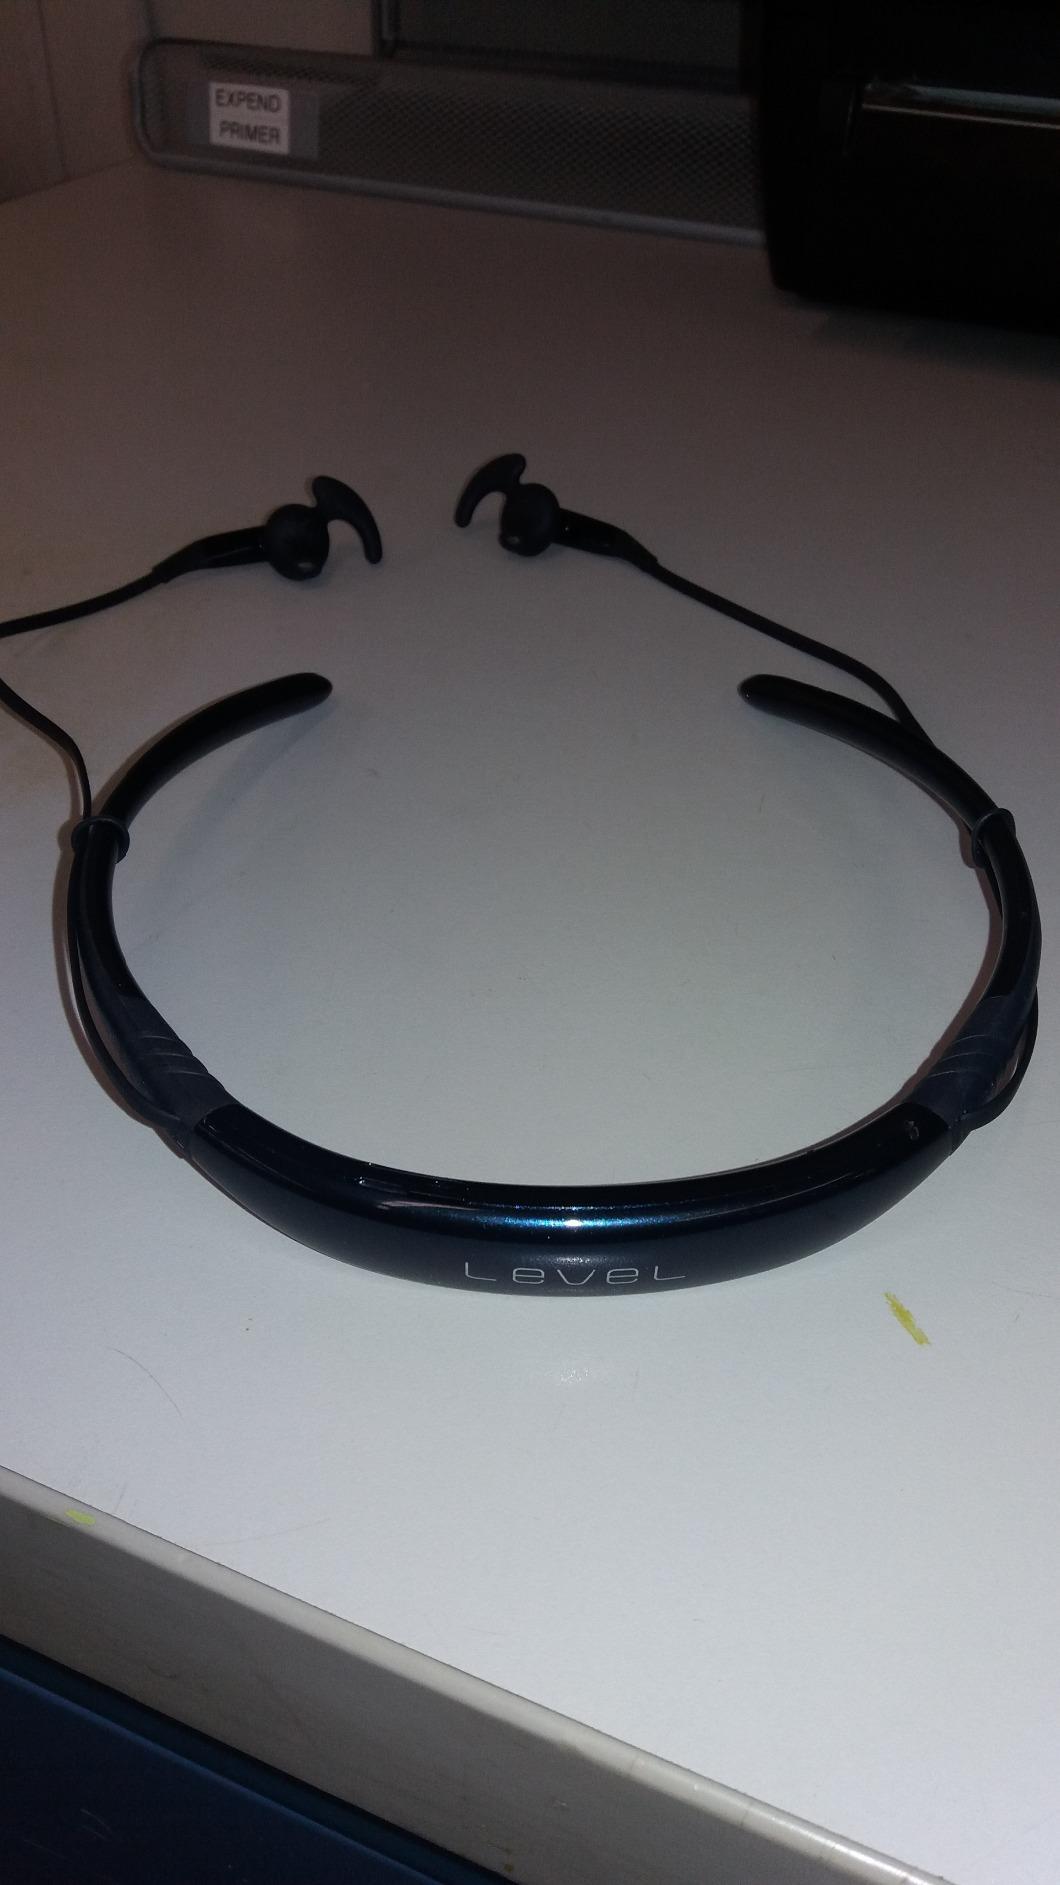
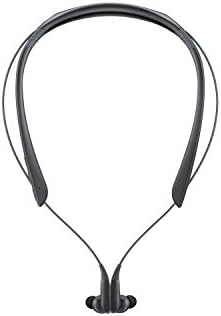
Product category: headphones
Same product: no